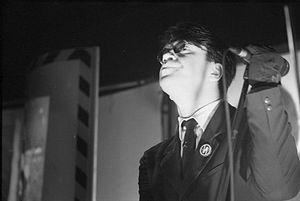
Welle: Erdball est un groupe de musique électronique allemand, fondé en 1990, et considéré comme des pionners du bitpop. Sa musique est caractérisée par l'utilisation de la puce MOS du Commodore 64, et rappelle celle de Kraftwerk.